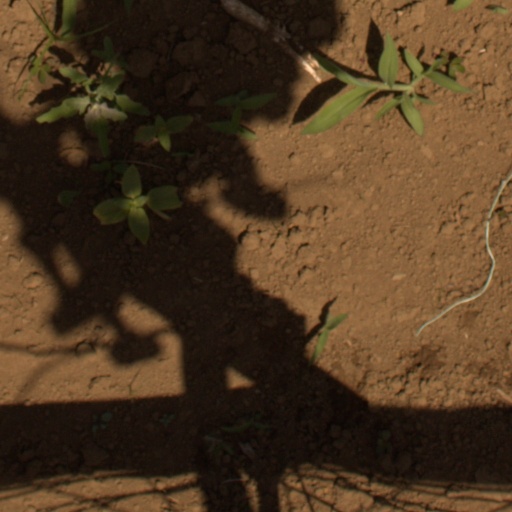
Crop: Jerusalem artichoke